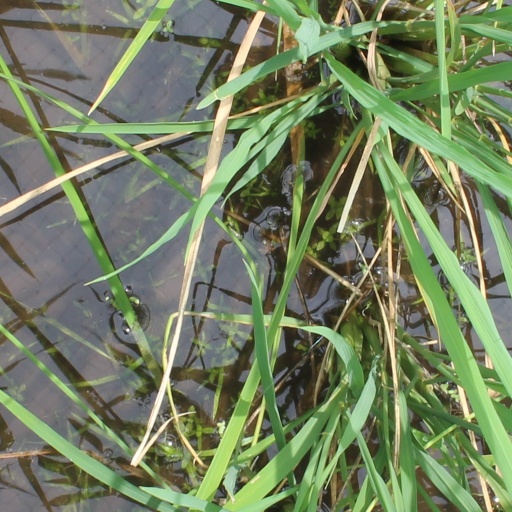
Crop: rice